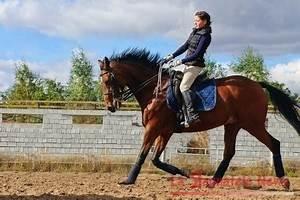
horse